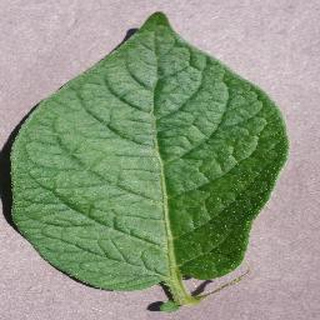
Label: healthy_potato